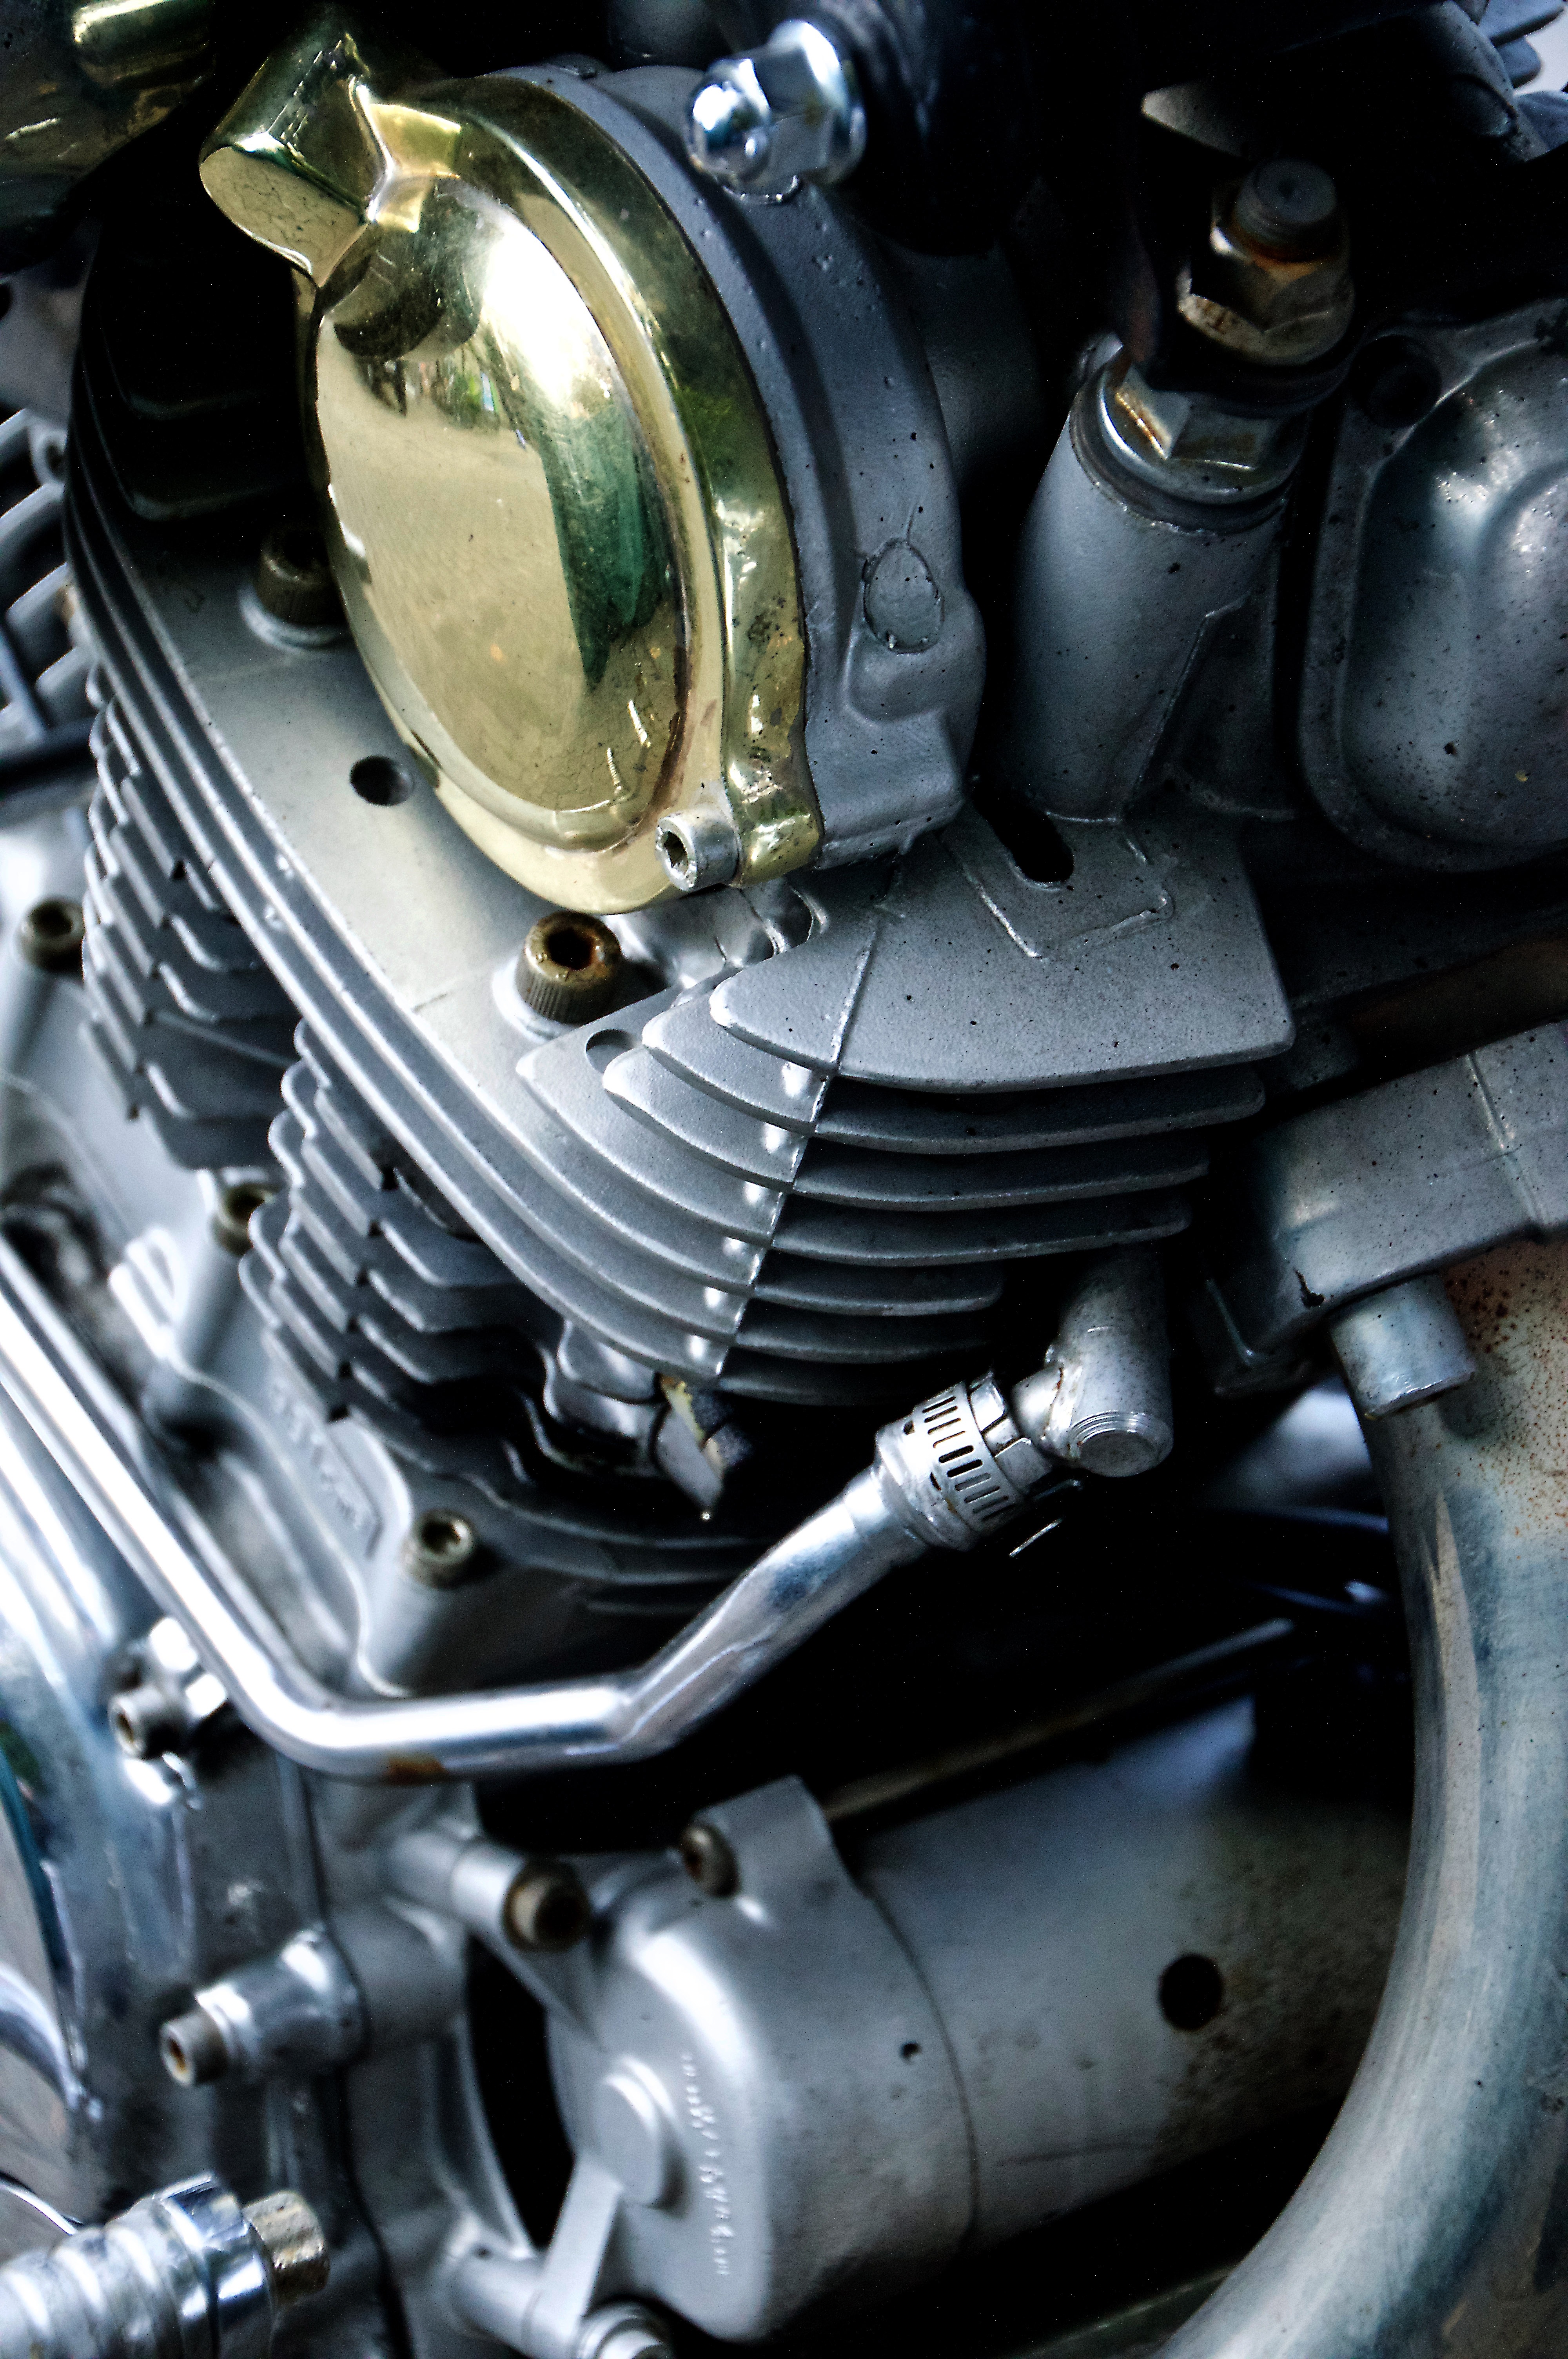
technology, car, wheel, texture, old, vehicle, motorcycle, metal, machine, suspension, steering wheel, yamaha, chrome, background, engine, rip, motor, details, oldtimer, bikes, classic, historically, closeups, metallic, cooling, corrosion, two wheeled vehicle, retired, alternator, rots, auto part, cylinder head, automobile make, automotive exterior, automotive engine part